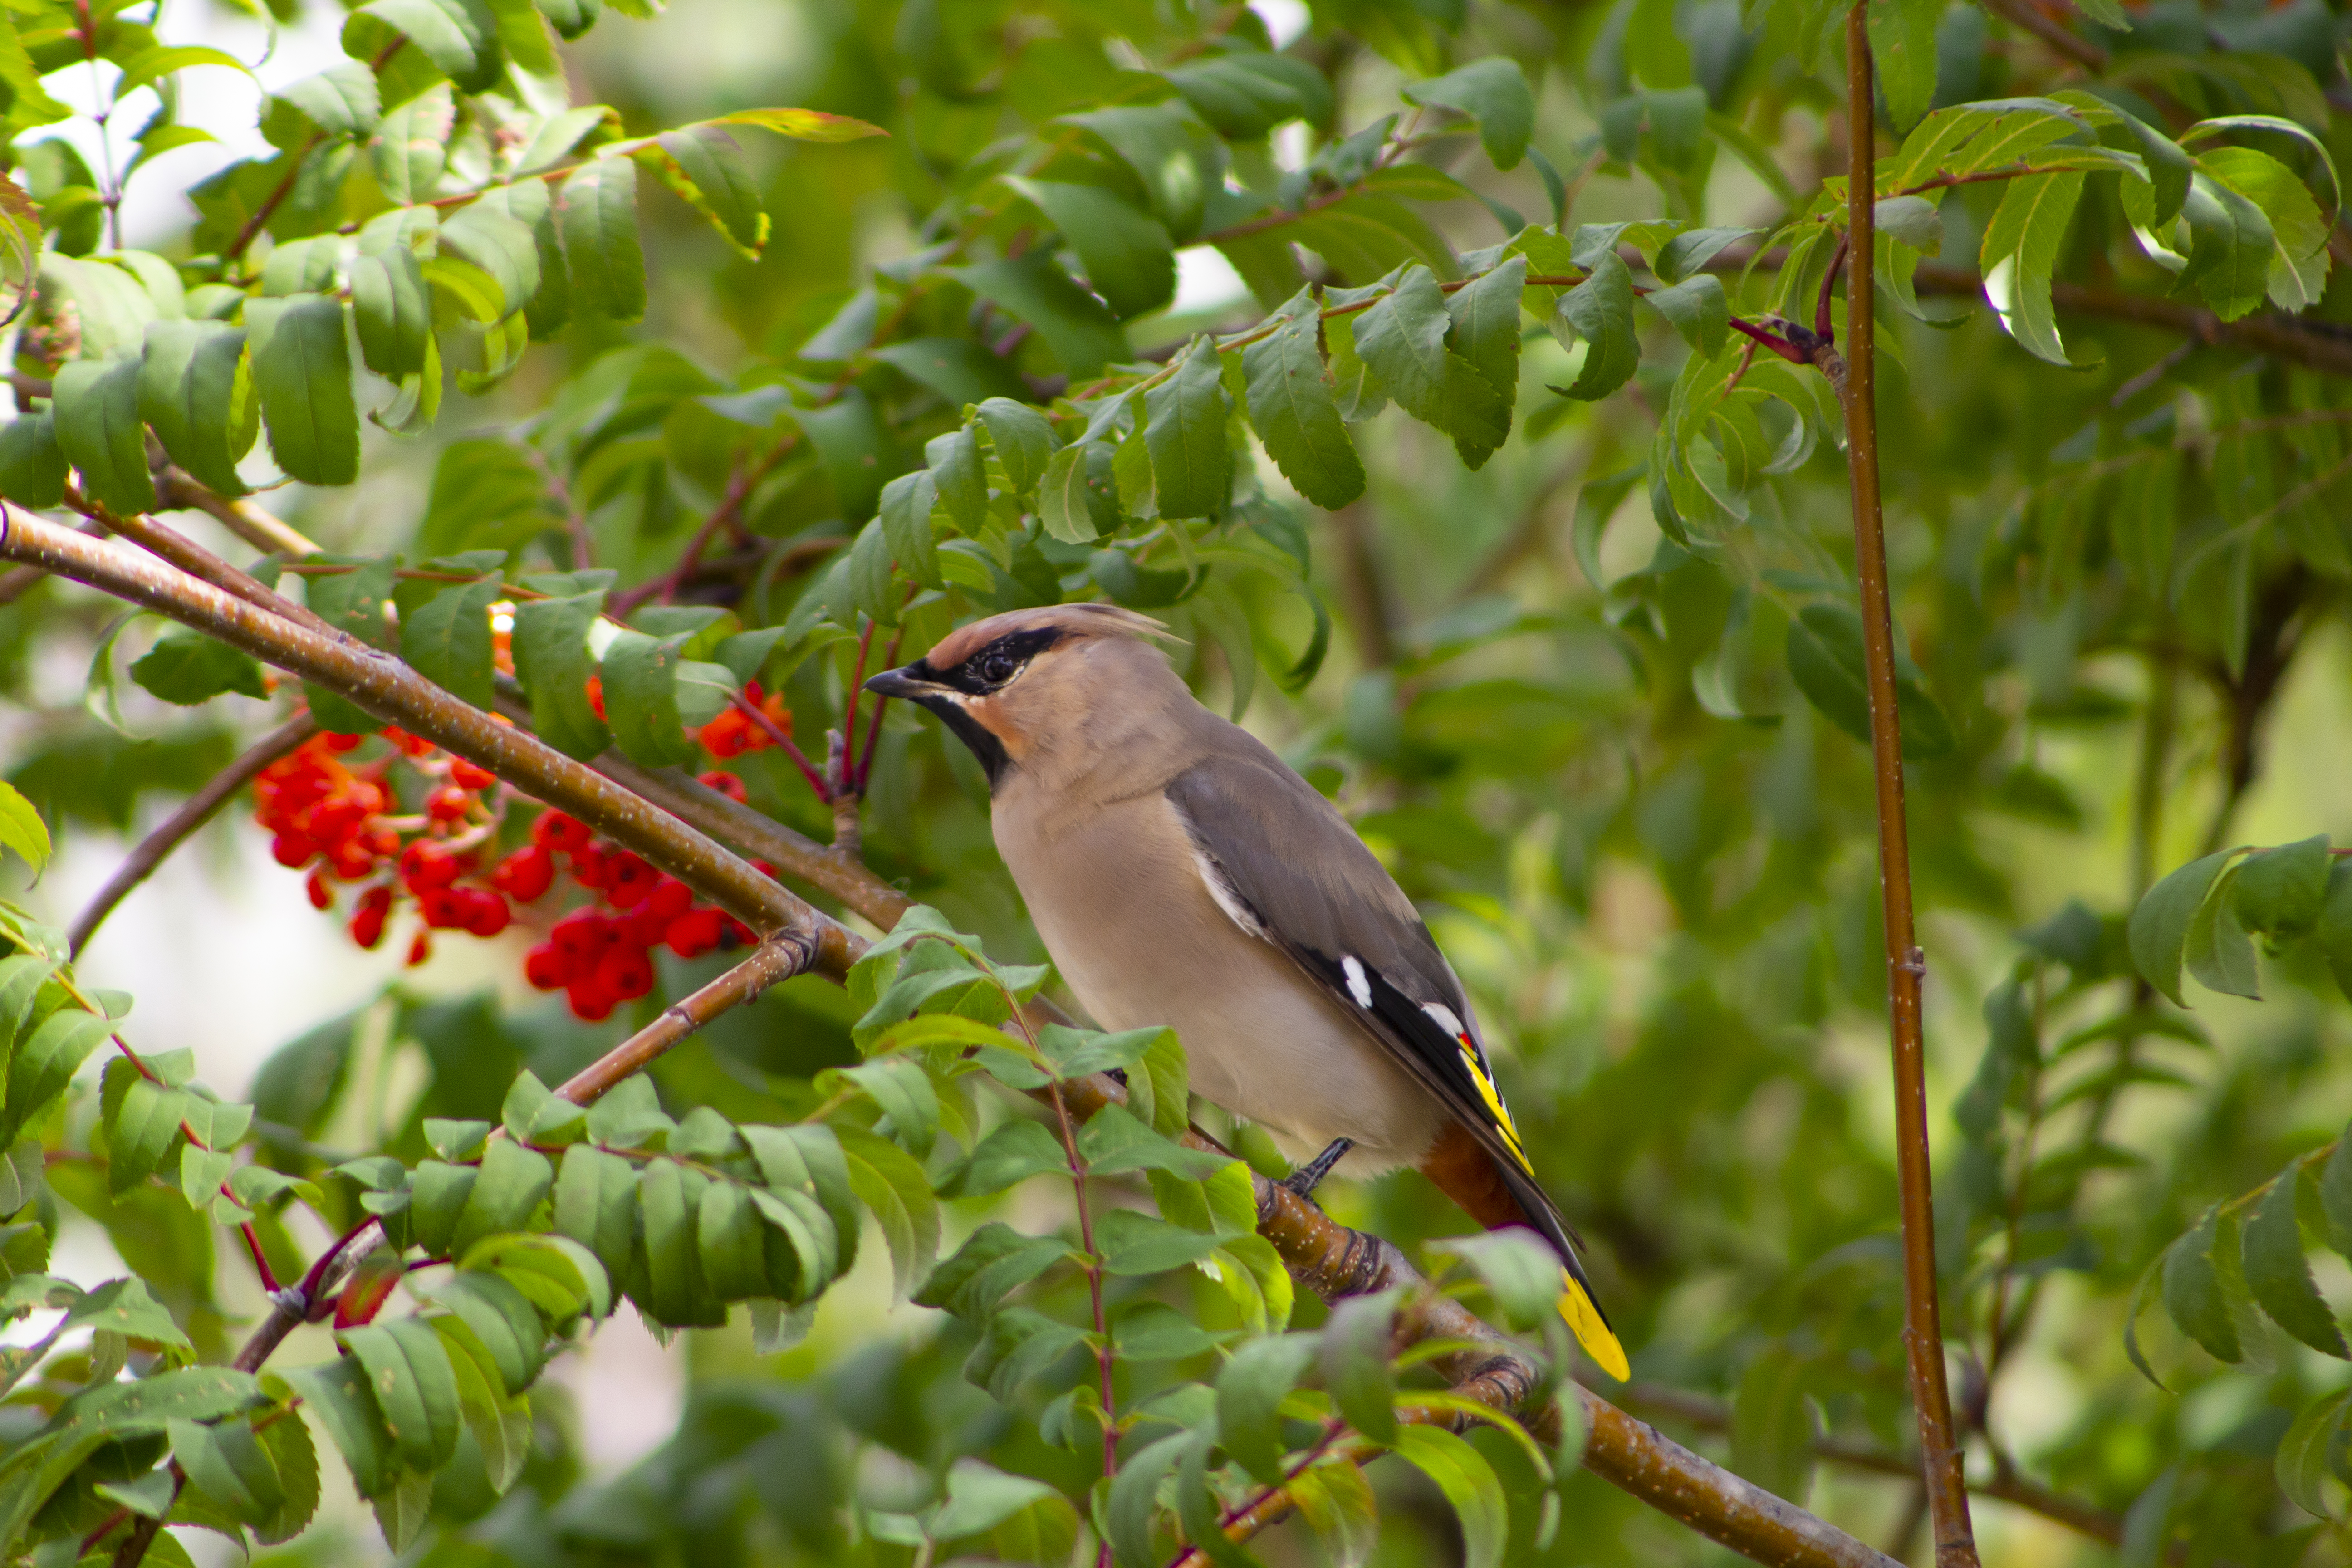
bird, vertebrate, beak, cedar waxwing, plant community, plant, perching bird, branch, wildlife, adaptation, northern mockingbird, twig, cuculiformes, old world flycatcher